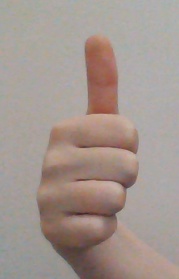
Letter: aleff